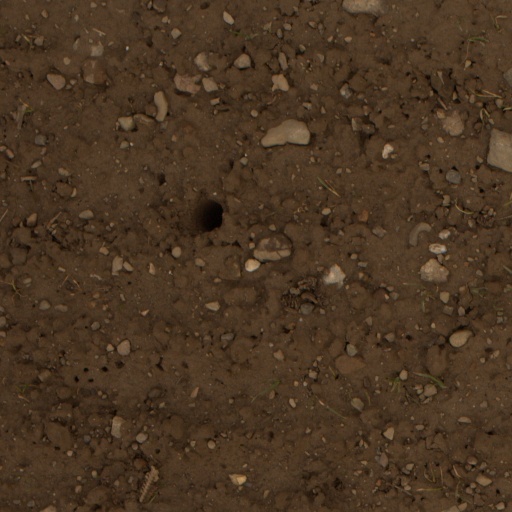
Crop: wheat